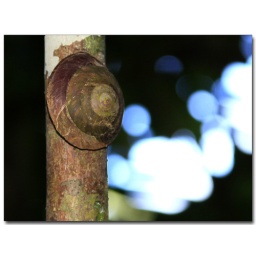
I spotted this guy slowly slithering up a tree in El Yunque Rainforest in Puerto Rico last week.